Ortgies semi-automatic pistol

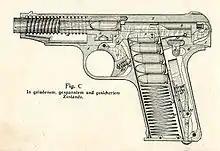
Ortgies cutaway diagram

The pistol was produced in , , and Kurz variants, all of which used blowback as their operating mechanism. Although not expensive, at the time it was of advanced design and high quality construction with relatively few parts, well sealed against dirt. Metal components were forged or machined, and assembly in general made no use of screws, even securing the wooden grips with a spring-loaded metal fastener inside the magazine well, although some examples do incorporate a single screw for that purpose. The hammerless action depended on a spring-loaded striker to fire the cartridge. As in early Colt and Browning pocket pistols, the Ortgies striker also operated as an ejector as the slide traveled backwards after discharge.